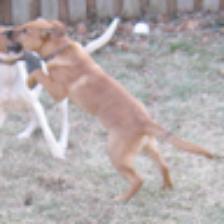
Label: NonHuman